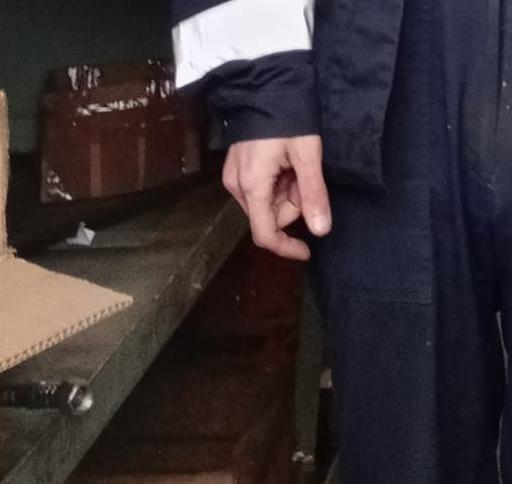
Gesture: no_gesture